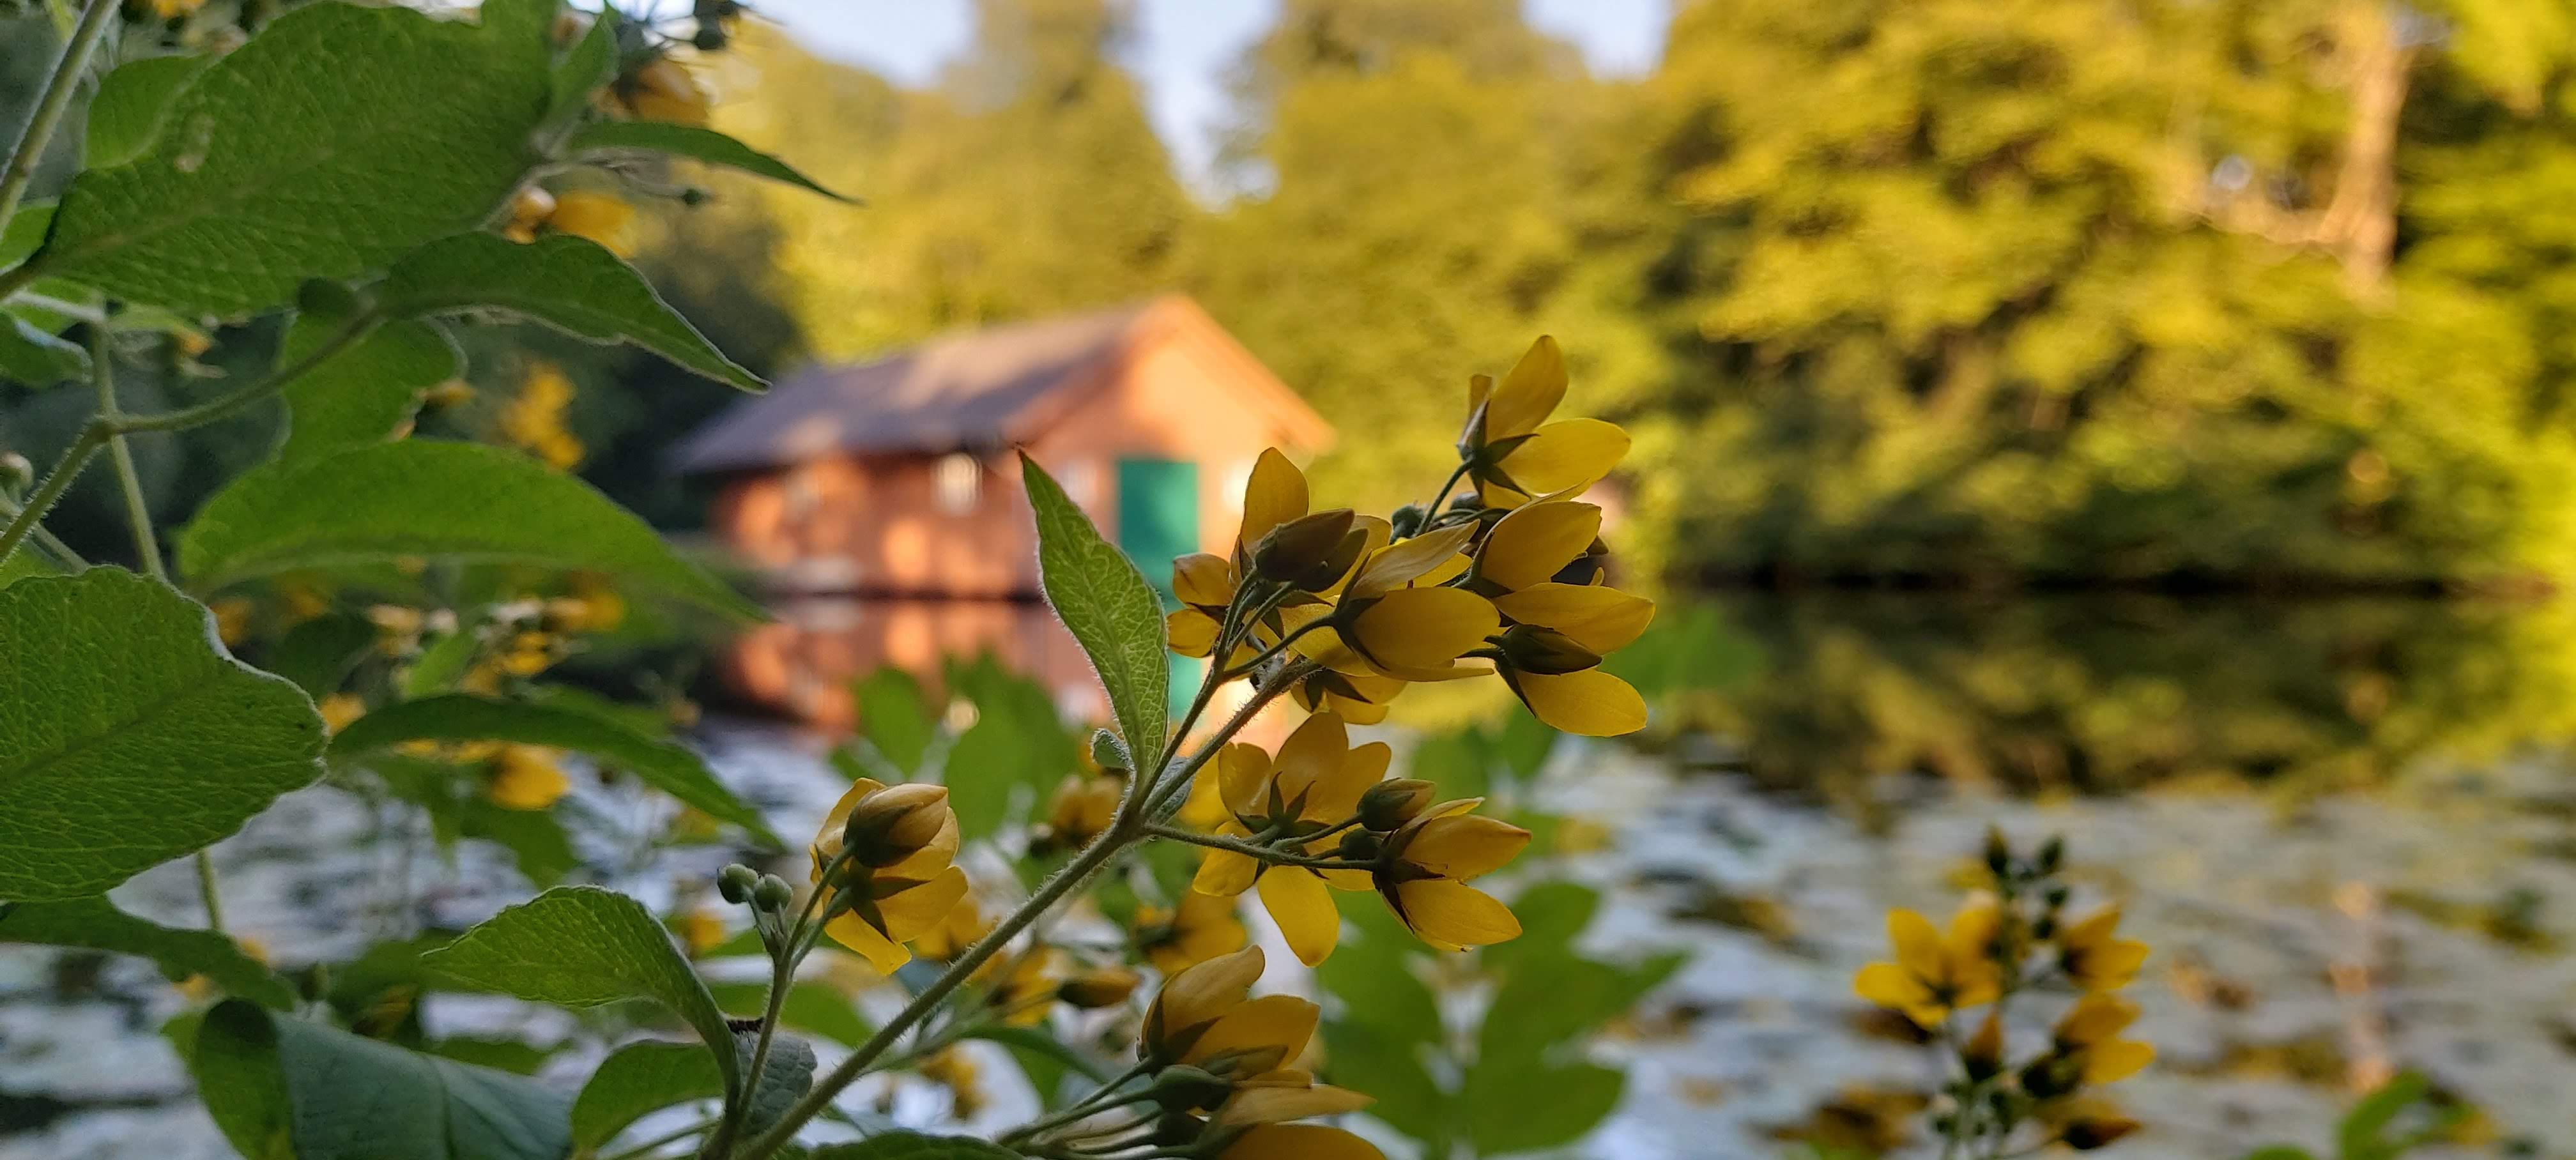
flowers, leaf, tree, flower, yellow, plant, branch, spring, woody plant, flowering plant, autumn, twig, plant stem, plane